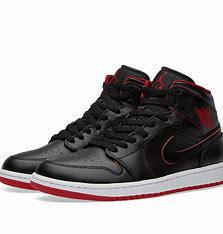
Brand: Nike
Model: 1 Mid